Demorest Medal Contests

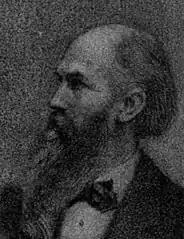
William Jennings Demorest

The Demorest Medal Contests (May 9, 1886 – December 1897) were a system of public oratorical competitions, founded as a means of Prohibition propaganda by William Jennings Demorest in April 1886. It was his idea to make these contests promote directly the growth of Prohibition sentiment by enlisting the effort and winning the sympathy of boys, girls, young men, and young women. After Demorest's death, the Demorest medal system was merged with that of the Woman's Christian Temperance Union (WCTU), and Mrs. Demorest (Ellen Louise Demorest) was placed in charge of the Medal Department. She, however, died a few months later (March 1898), and Adelia E. Carman became head of the Medal Department, which position she held until 1922. Mrs. Carman was succeeded by her daughter, Maude Carman Cathcart.